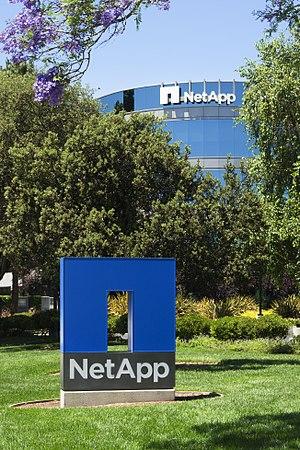
NetApp est une entreprise américaine qui fait partie de l'indice NASDAQ-100. Son siège est situé à Sunnyvale en Californie.